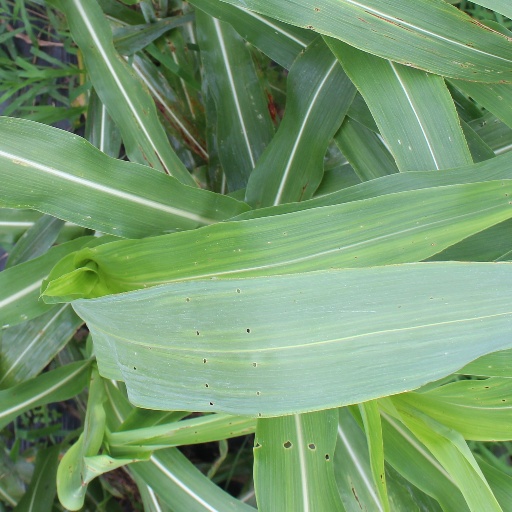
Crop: sorghum